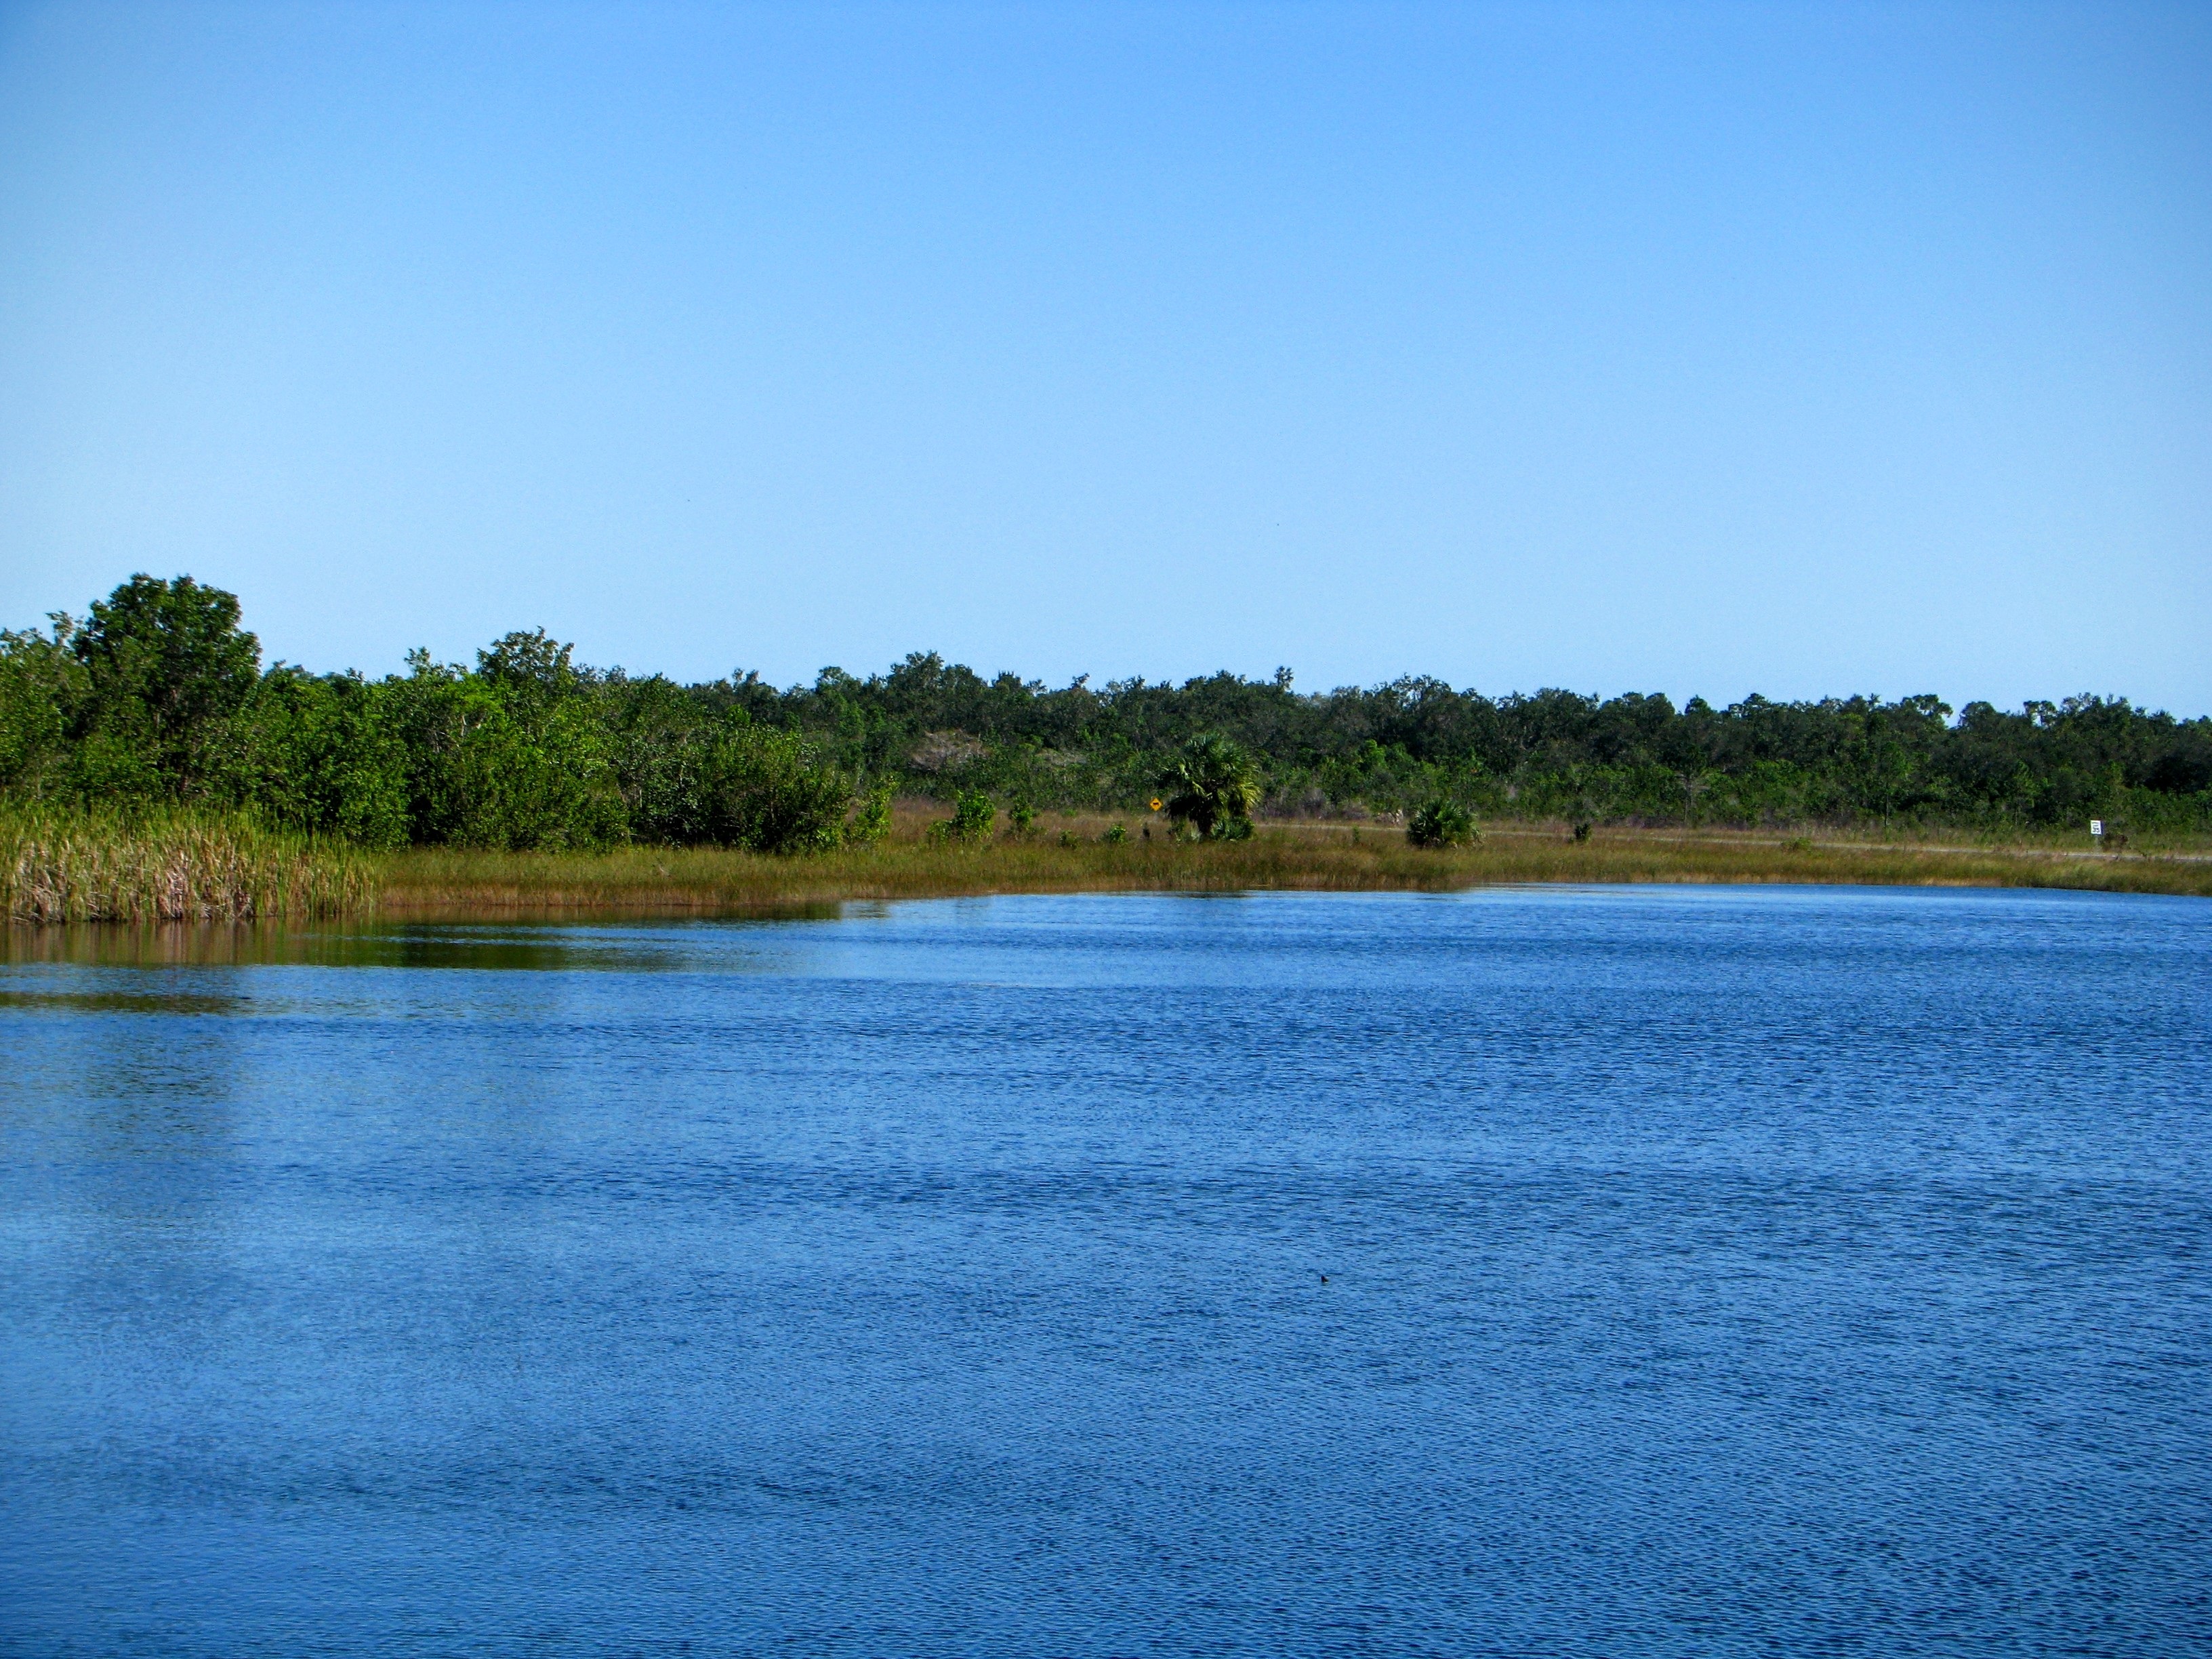
sea, water, nature, forest, marsh, shore, lake, view, river, inlet, green, park, lagoon, bay, island, blue, reservoir, body of water, wetland, loch, florida, ecosystem